Guppy

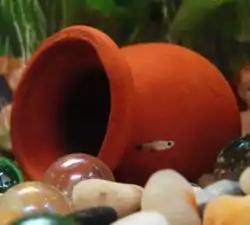
A guppy fry in an aquarium at 1 week of age

Guppies are highly prolific livebearers. The gestation period of guppies varies considerably, ranging from 20 to 60 days at and depending on several environmental factors. Reproduction typically continues through the year, and the female becomes ready for conception again quickly after parturition. Male guppies, like other members of the family Poeciliidae, possess a modified tubular anal fin called the gonopodium, located directly behind the ventral fin. The gonopodium has a channel-like structure through which bundles of spermatozoa, called spermatozeugmata, are transferred to females. In courted mating, where the female shows receptive behavior following the male's courtship display, the male briefly inserts the gonopodium into the female's genital pore for internal fertilization. However, in the case of sneaky mating where copulation is forced, the male approaches the female and thrusts the gonopodium at the female's urogenital pore.